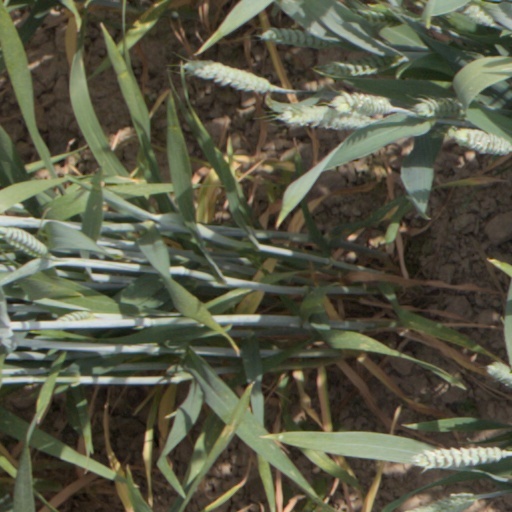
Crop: wheat